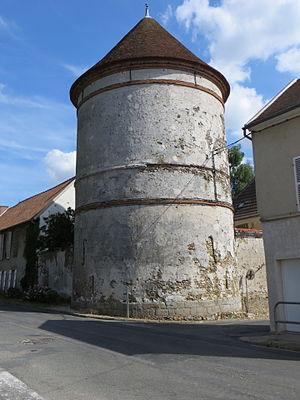
Pigeonnier de Coulommes (XIIe-XIIIe siècle?), rehaussé en 1730
Coulommes est une commune française située dans le département de Seine-et-Marne en région Île-de-France.